Automatic transmission

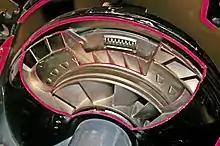
Torque converter – cutaway view

To provide coupling and decoupling of the engine, a modern automatic transmission uses a torque converter instead of the friction clutch used in a manual transmission.